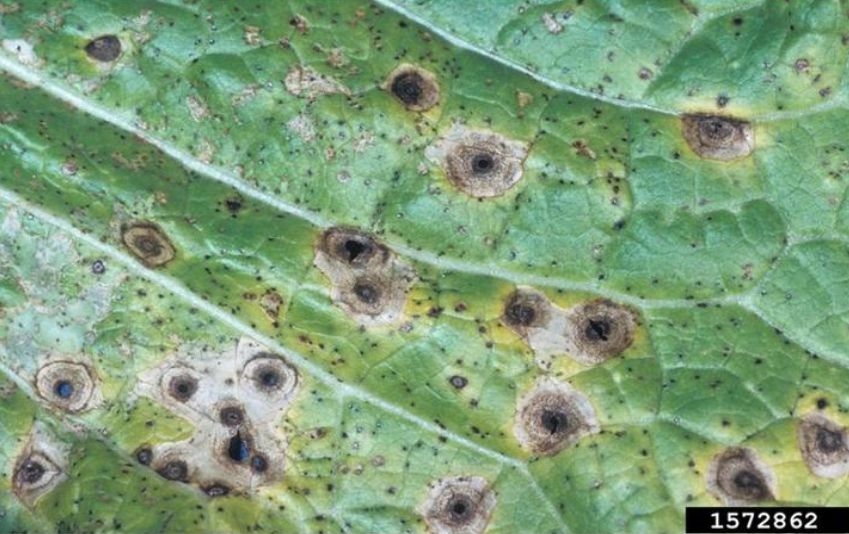
Plant: Cauliflower
Disease: cauliflower alternaria leaf spot